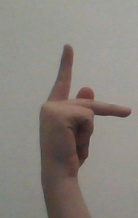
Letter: dha